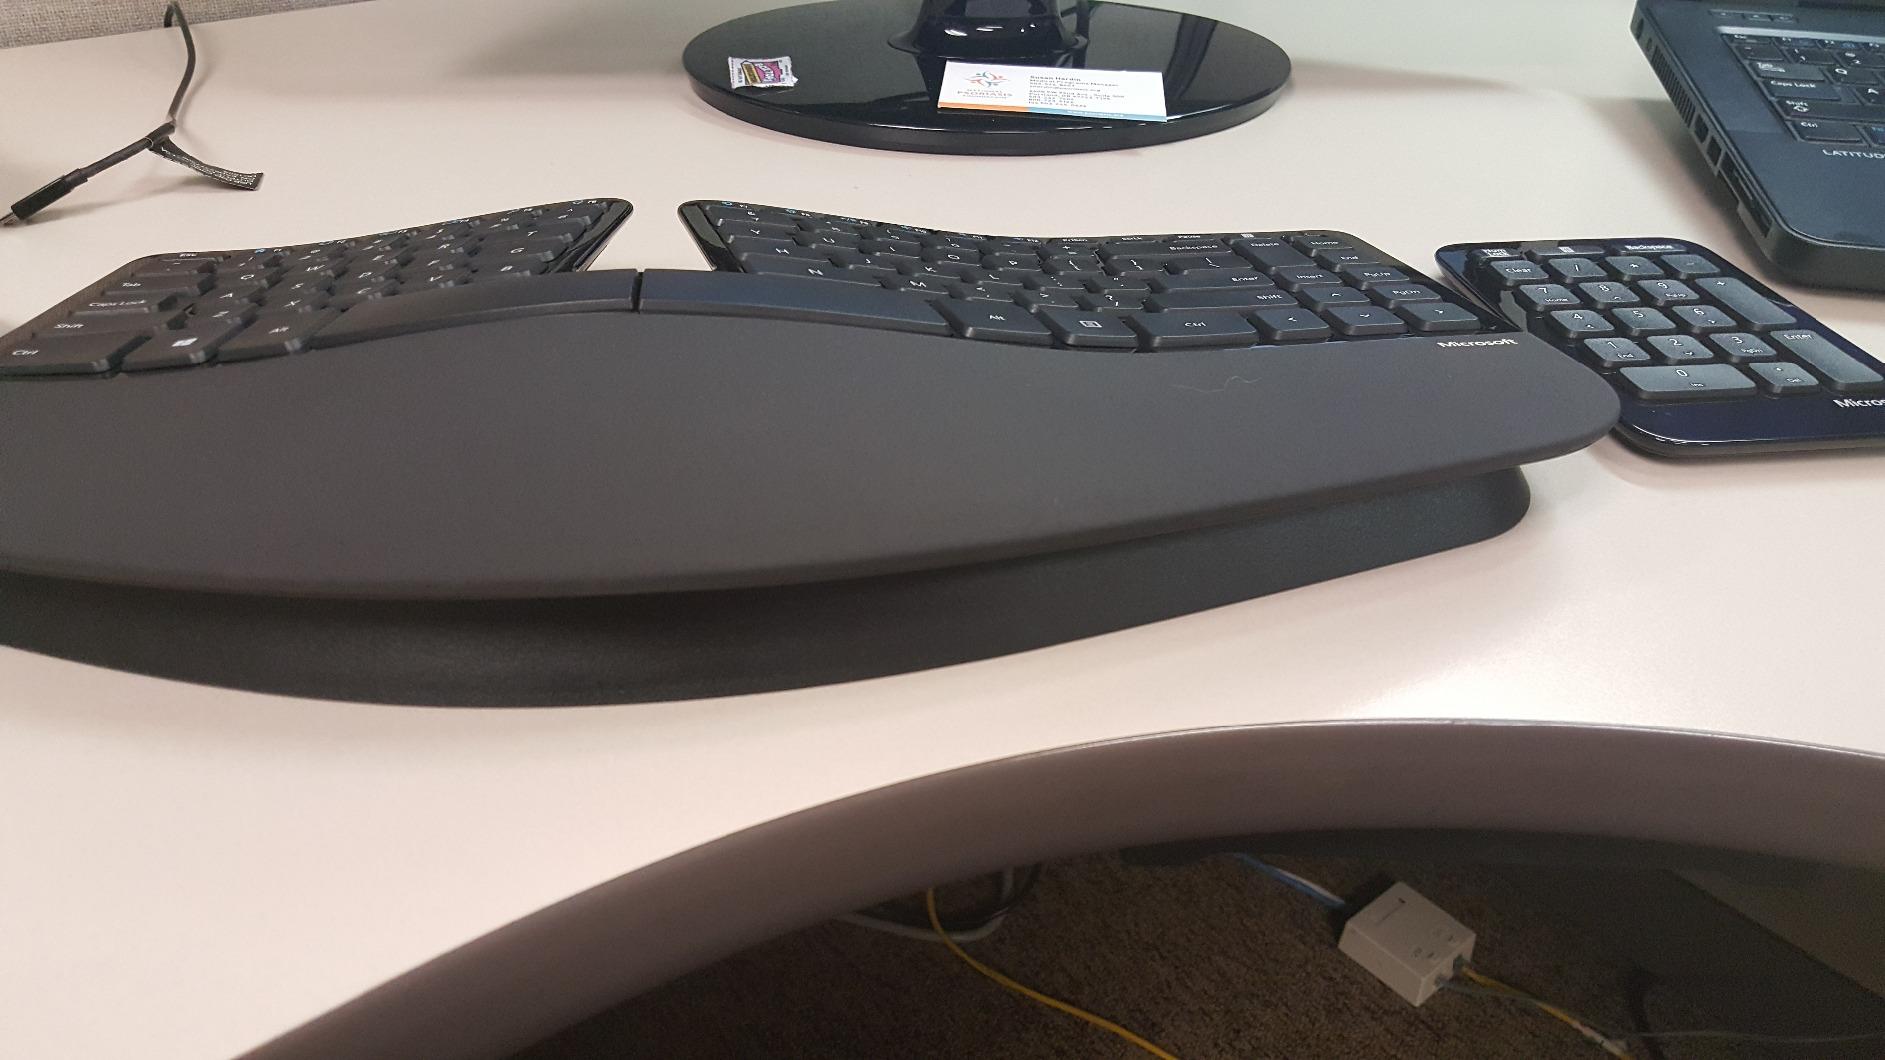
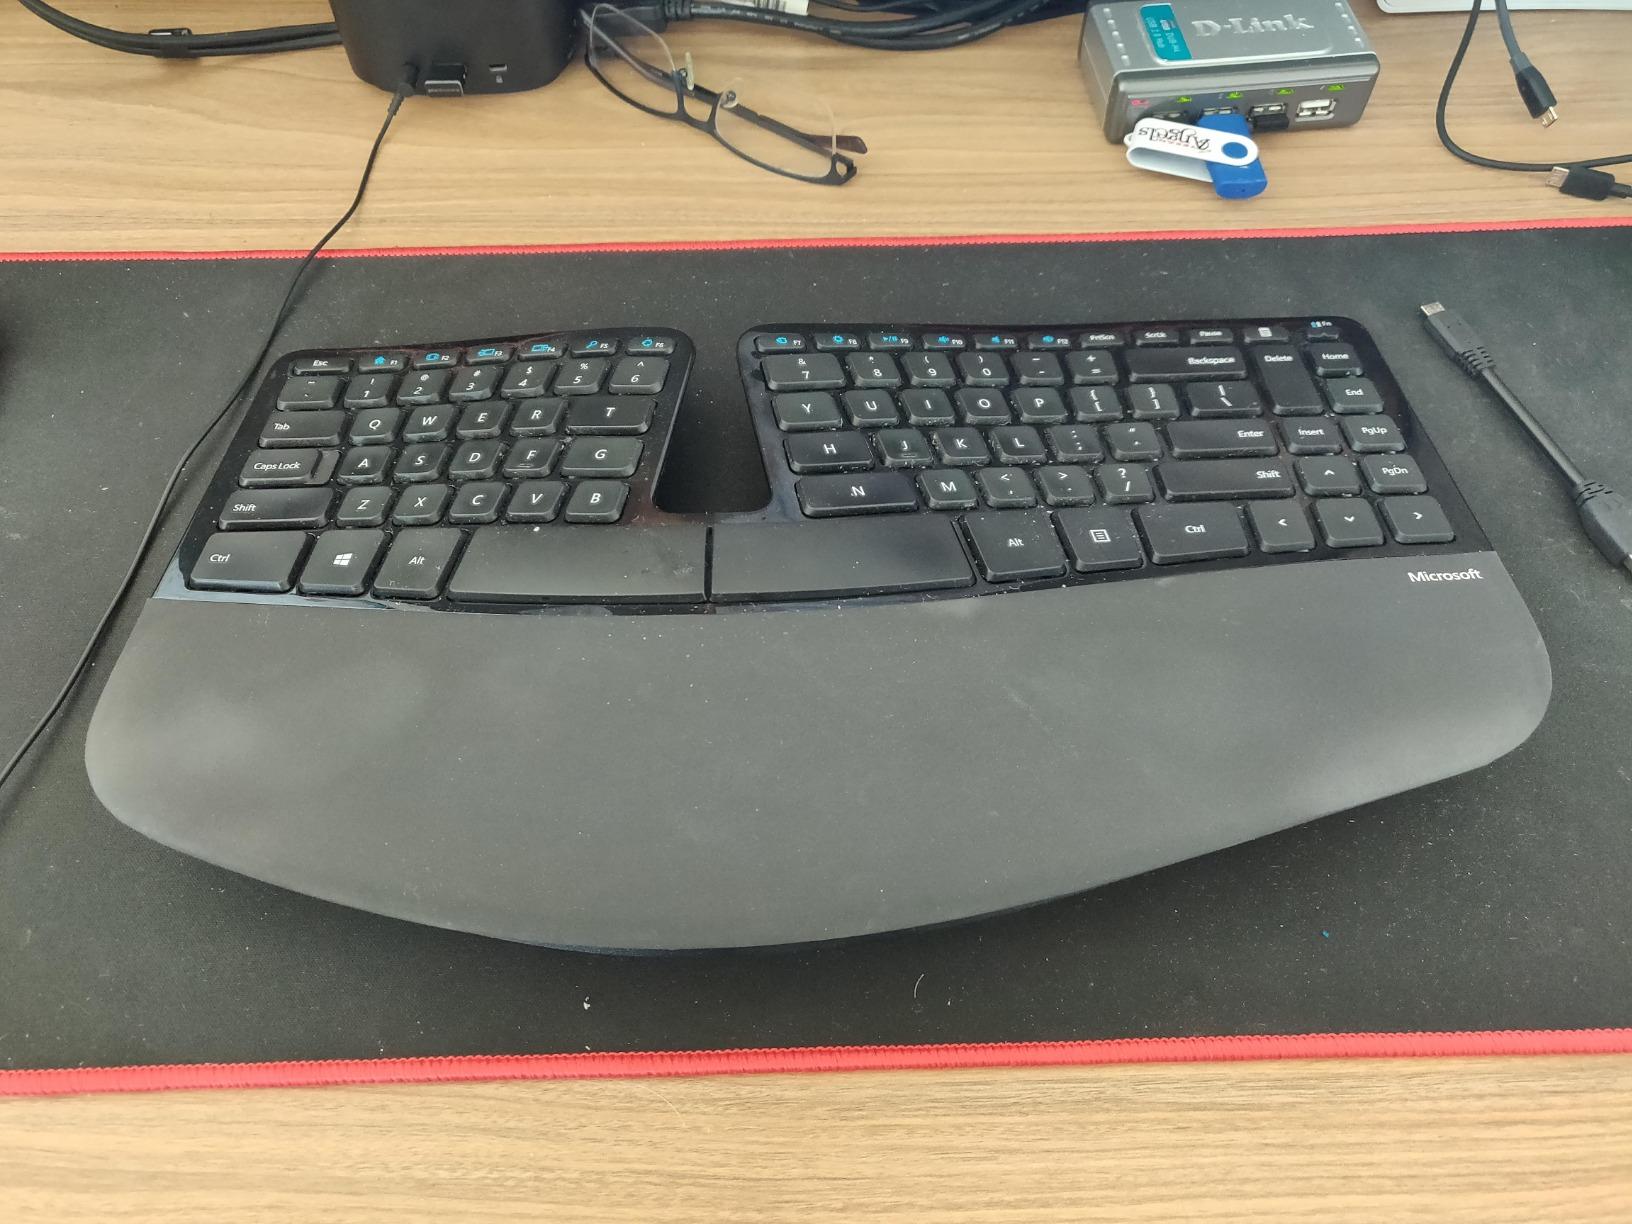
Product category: keyboard
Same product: yes